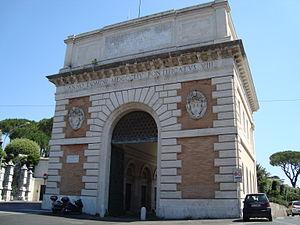
Le mur d'Aurélien est une enceinte fortifiée antique protégeant la ville de Rome, en Italie, construite entre 271 et 282, sous le règne des empereurs Aurélien et Probus.
La Porta San Pancrazio, anciennement Porta Aurelia, est une porte antique de Rome faisant partie du mur d'Aurélien. Située au sud de la ville sur la rive droite du Tibre, elle ouvrait sur la via Aurelia.
Cette liste des monuments de la Rome antique recense les monuments les plus importants construits à Rome ou à proximité immédiate, depuis la fondation de la ville jusqu'au début du VIIᵉ siècle.